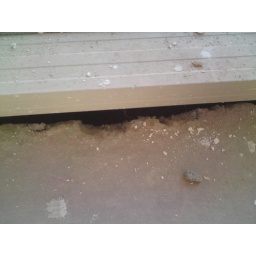
floor under window in family, backing onto patio